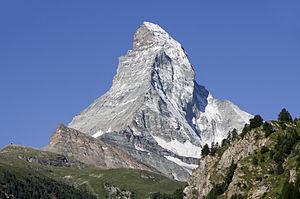
Le Cervin est, avec une altitude de 4 478 mètres, le 12ᵉ sommet le plus élevé des Alpes. Il est situé sur la frontière italo-suisse, entre le canton du Valais et la Vallée d'Aoste.